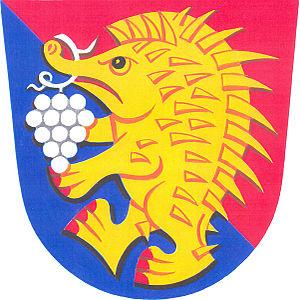
Ježov est une commune du district de Hodonín, dans la région de Moravie-du-Sud, en République tchèque. Sa population s'élevait à 232 habitants en 2017.